Cleddau Bridge

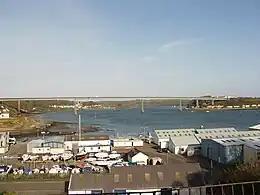
Cleddau Bridge viewed from Neyland

Pembrokeshire is divided by the Cleddau. Hobbs Point in Pembroke Dock on the south side and Neyland on the north side are less than apart across the waterway but to drive from one to the other, a journey of by road was required. Between 1858 and 1950, the Admiralty permitted operation of steam ferries between the two towns. From 1950, the County Council operated a ferry service, with capacity for 24 vehicles and 250 pedestrians.